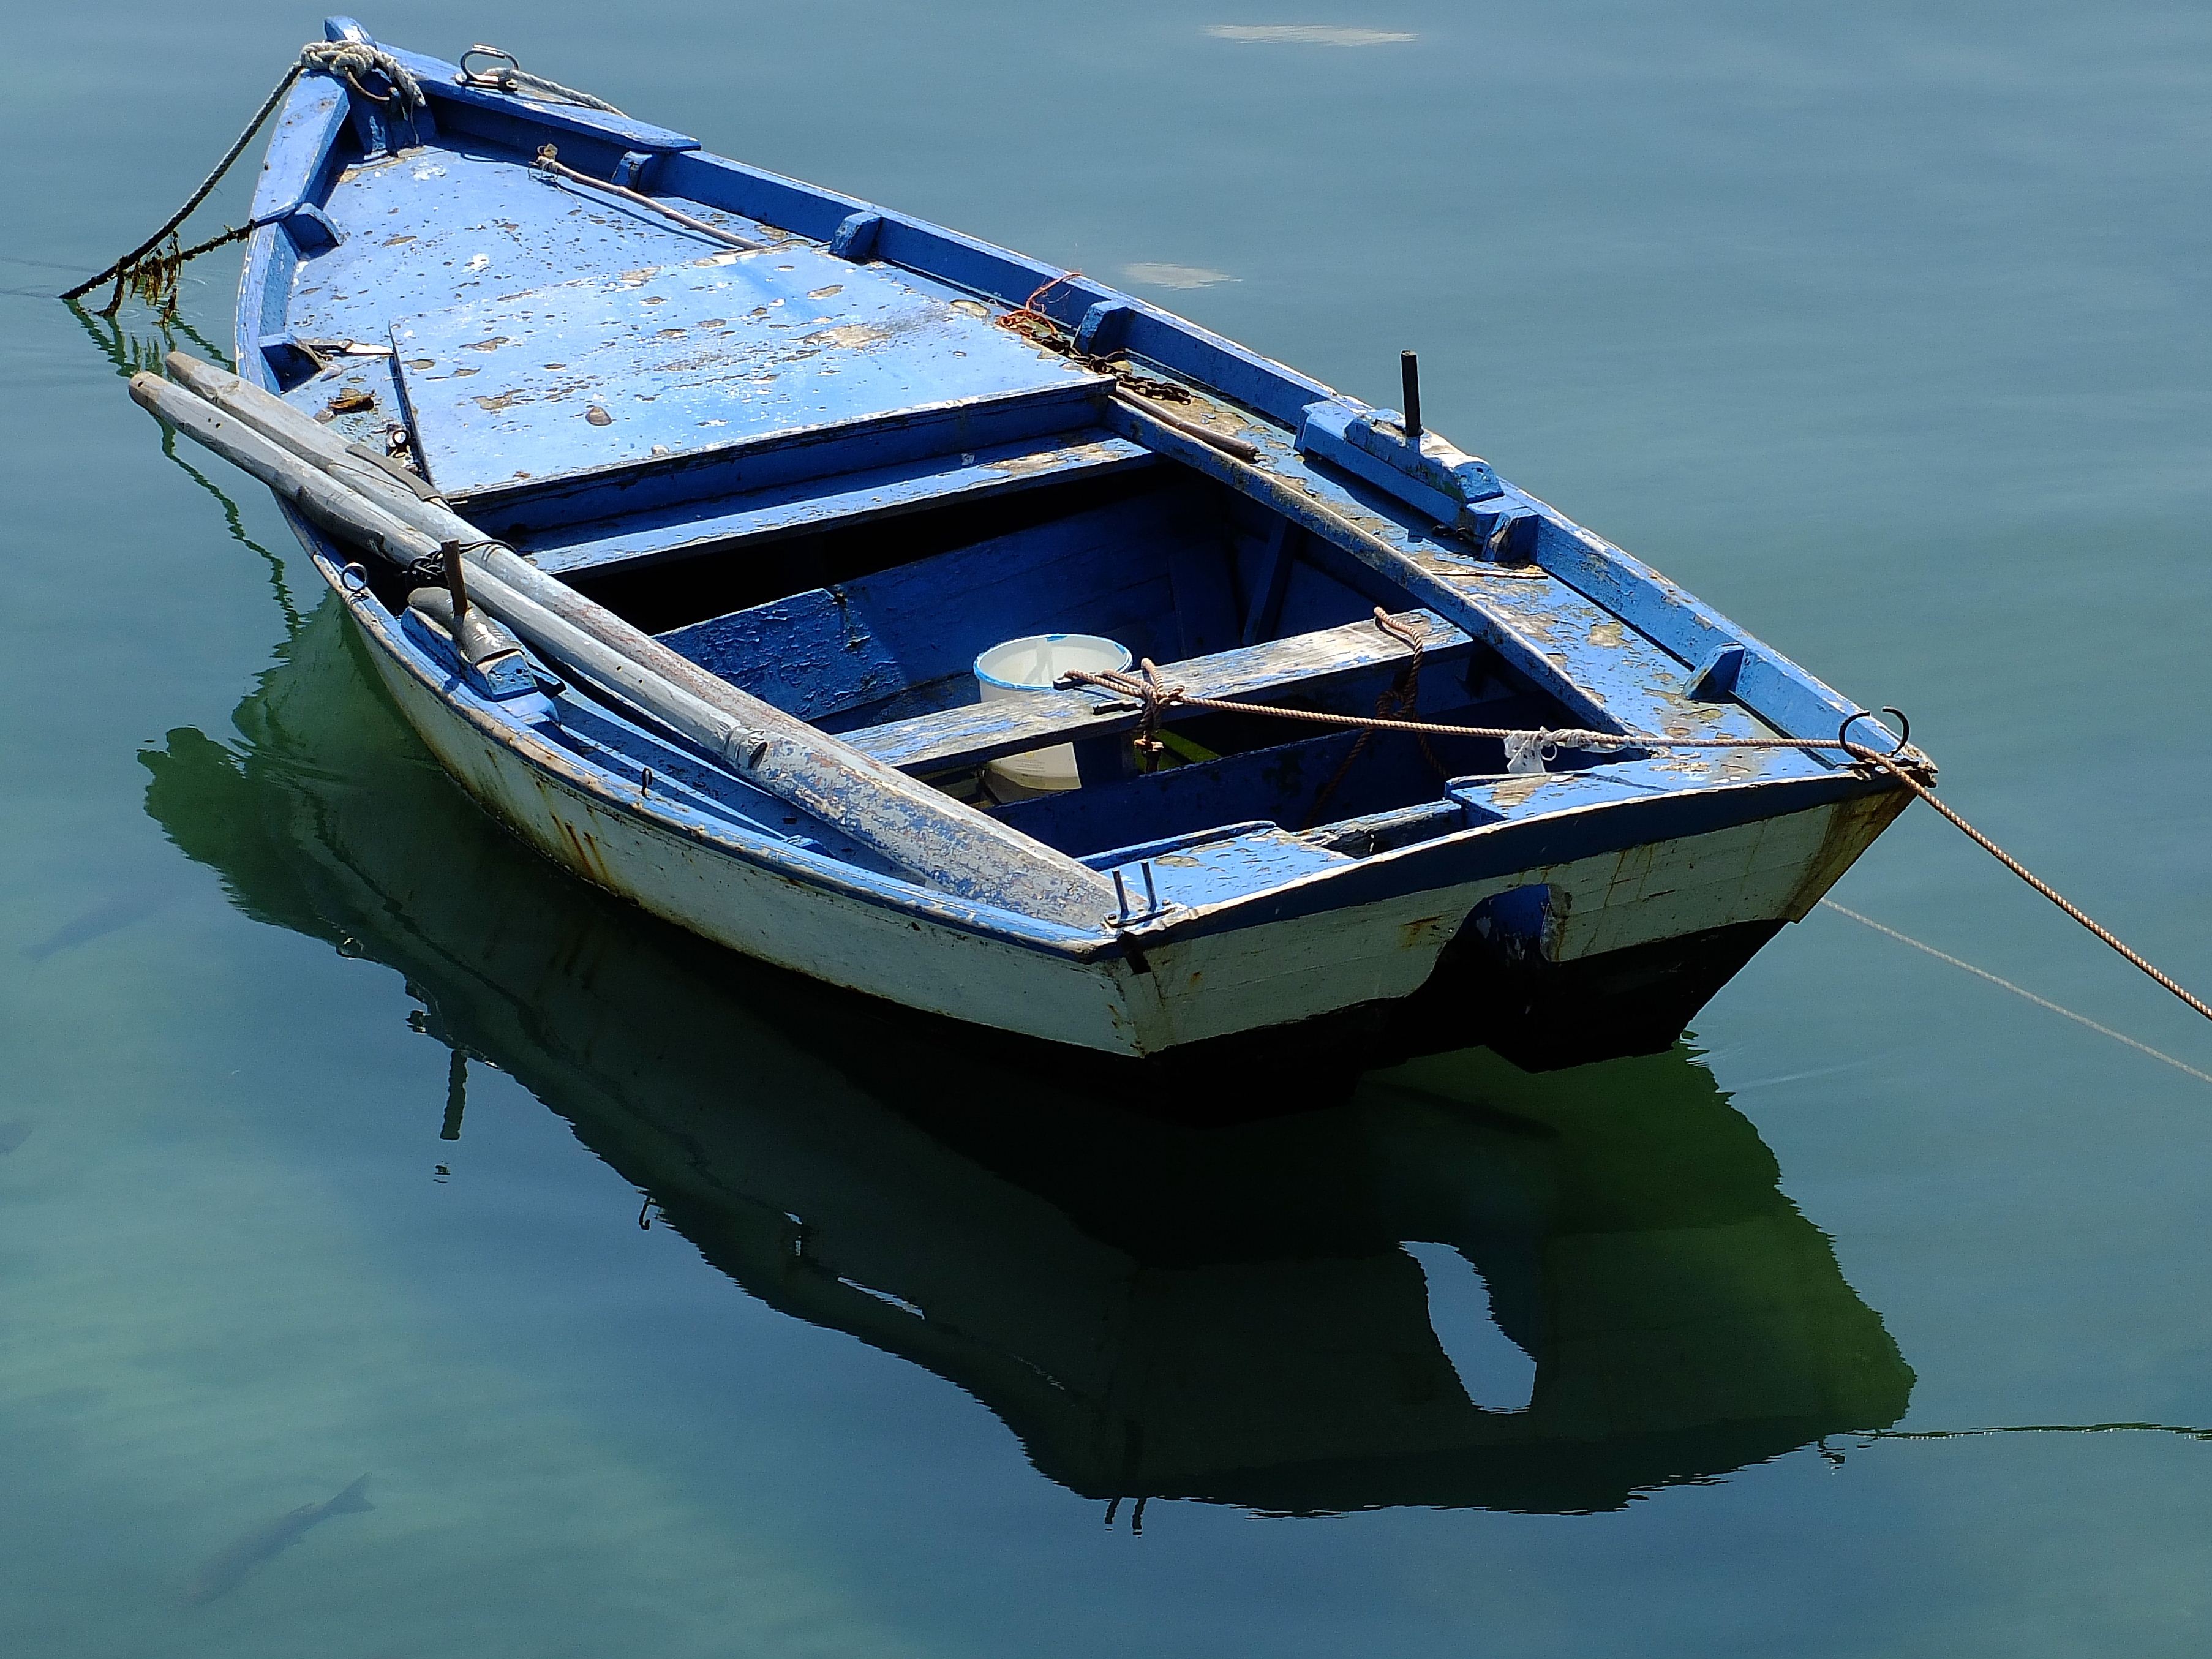
landscape, boat, ship, vehicle, sailboat, motorboat, spain, galicia, pontevedra, paisajes, watercraft, ggl1, gaby1, cangasdomorrazo, fujifilmxs1, fishing vessel, watercraft rowing